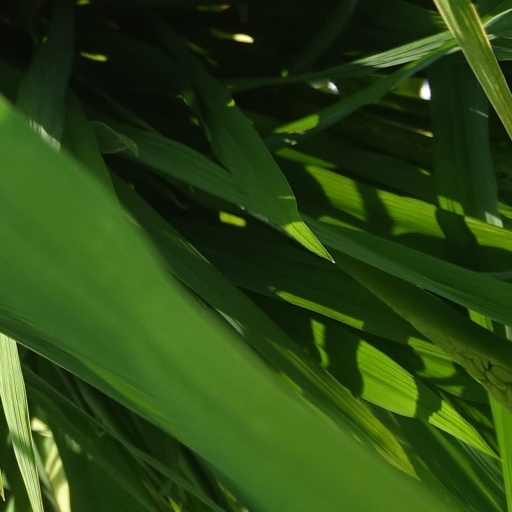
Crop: rice